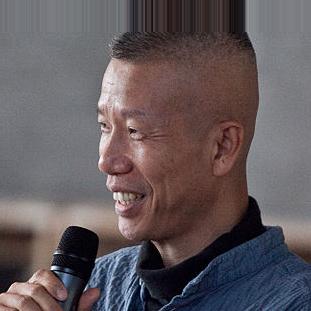
Age: 52